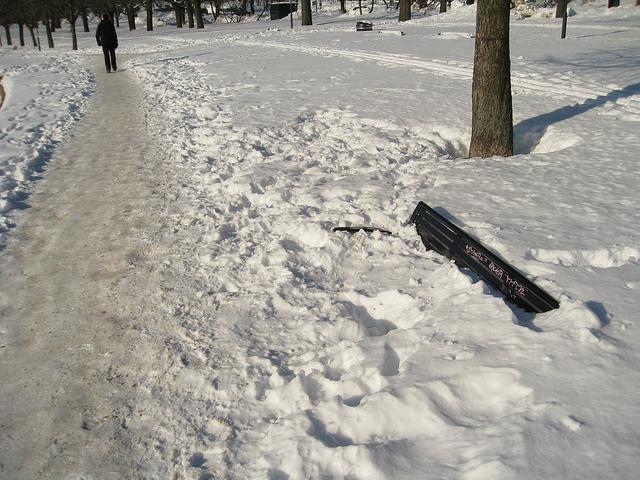
The ground is covered in a lot of snow.